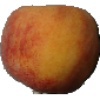
Label: Peach 1